BA-64

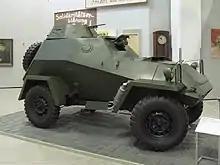
BA-64B at the Bundeswehr Military History Museum, Dresden.

The first BA-64s produced were deployed to the Don Front in 1942. However, larger quantities were operated by Soviet units on the Voronezh Front and the Bryansk Front from mid to late 1943. BA-64s also took part in the final phases of the Battle of Stalingrad. During prolonged road marches, Soviet crews retrofitted them with standard tread road tyres to save fuel. BA-64Bs were deployed during Soviet offensives in Austria, Germany, Hungary, and Romania, seeing extensive combat during the Second Battle of Kiev and the Battle of Berlin. Eighty-one BA-64Bs were also donated by the Soviets to the Polish People's Army and ten to the 1st Czechoslovak Army Corps. The Czechoslovak BA-64Bs were used in the Prague Offensive of 1945.